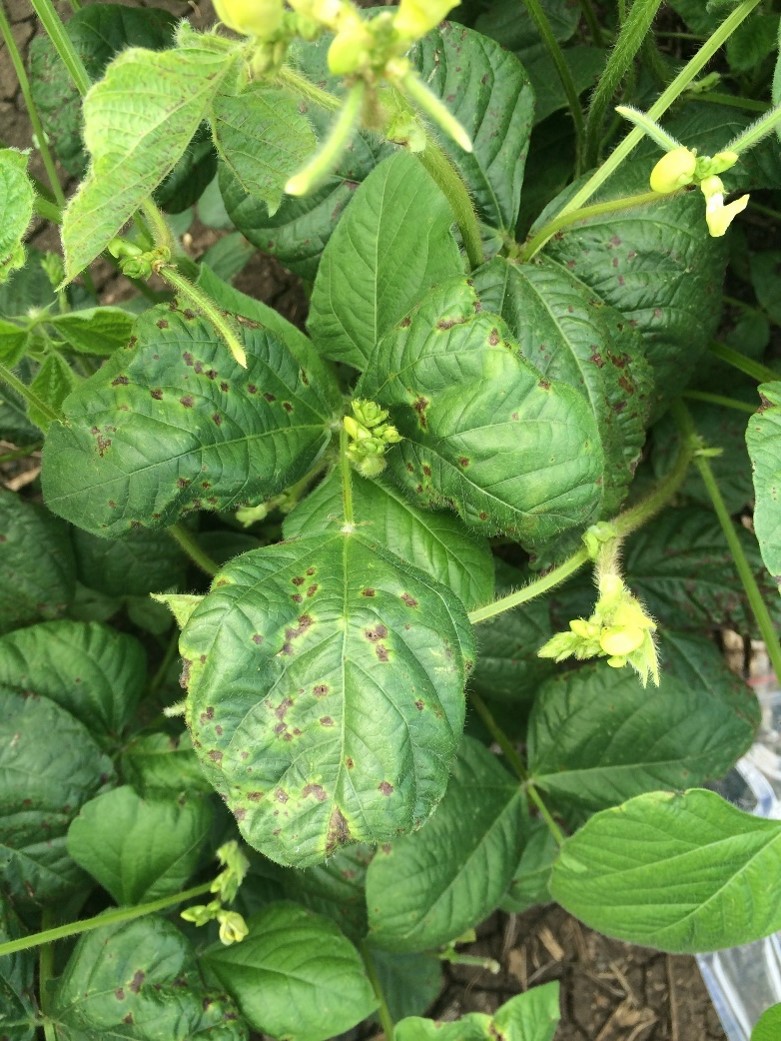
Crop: unknown
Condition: bean_bean_halo_blight